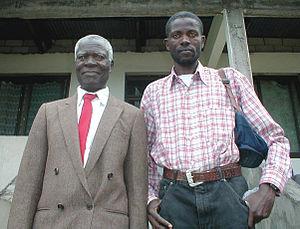
Deux hommes de la République démocratique du Congo.
La culture de la République démocratique du Congo reflète la diversité des centaines de groupes ethniques habitant le pays et leurs coutumes. Aux bouches du fleuve succèdent une dense forêt dans le bassin du fleuve Congo, et une savane sur les plateaux du centre, la région le plus densément peuplée du pays en dehors de l'agglomération de Kinshasa. Depuis la fin du XIXᵉ siècle, les modes de vie traditionnels ont été modifiés à la suite de la colonisation, les luttes pour l'indépendance, la mainmise sur le pays par Mobutu Sese Seko, et plus récemment les Première et Deuxième Guerre du Congo. Malgré ces influences, les coutumes et les cultures traditionnelles du Congo restent en grande partie préservées.